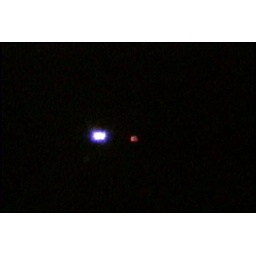
triangle ship flying in over Pine Bush field. Nov.2-07